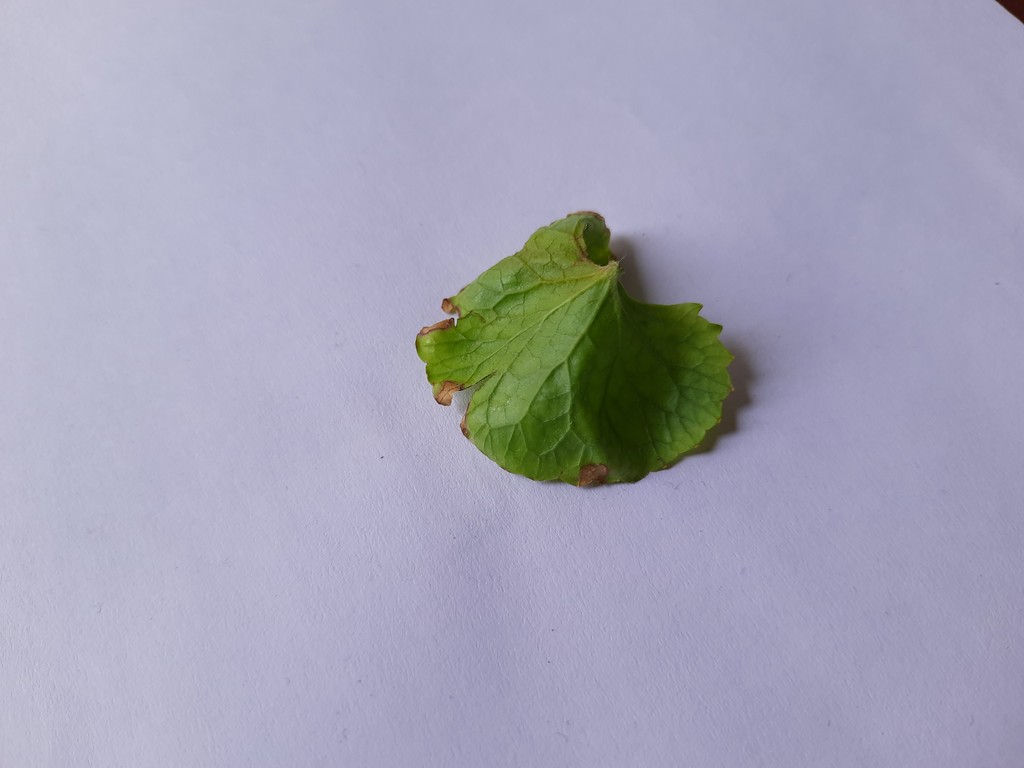
Label: Unhealthy